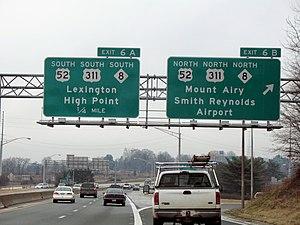
Winston-Salem est une ville de Caroline du Nord, aux États-Unis d'Amérique, située dans le nord de l'État et à l’ouest de la capitale, Raleigh. C'est le siège du comté de Forsyth et la quatrième plus grande ville de l’État de la Caroline du Nord. Avec Greensboro et High Point, elle forme une conurbation appelée Piedmont Triad. Winston-Salem porte le surnom de « Ville jumelle ». En 2008, la ville comptait 227 834 habitants, ce qui en faisait la 107ᵉ plus grande ville du pays.